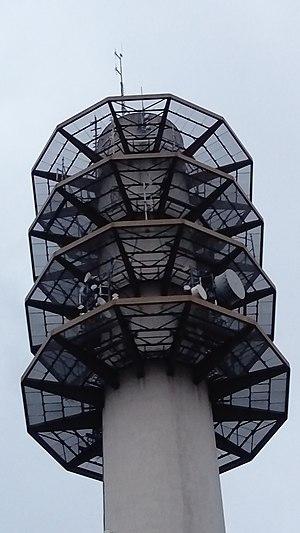
Photo de la Tour
La tour hertzienne de Saint-Denis-lès-Bourg est un site d'émission se trouvant à quelques kilomètres de Bourg-en-Bresse dans l'Ain. Son propriétaire est l'opérateur TDF.